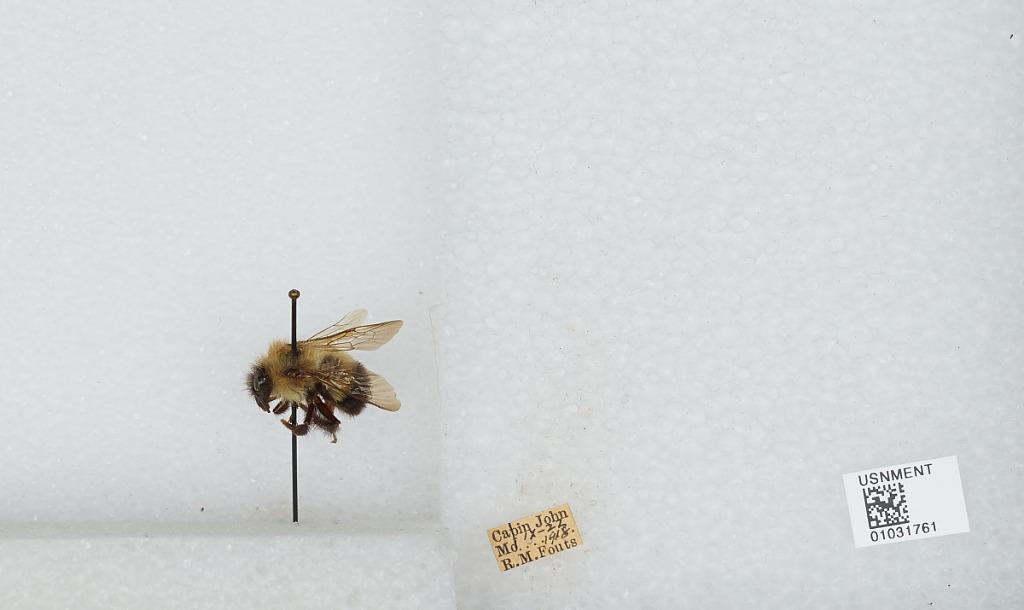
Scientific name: Bombus (Pyrobombus) vagans vagans Smith
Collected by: R. Fouts
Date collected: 1918-9-22
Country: United States
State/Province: Maryland
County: Montgomery
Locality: Cabin John
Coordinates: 38.975, -77.1592